Blood of Spain

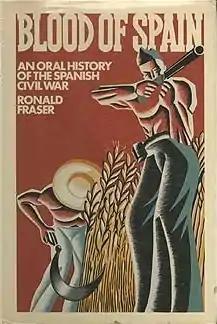
First edition (publ. Pantheon Books)

Blood of Spain: An Oral History of the Spanish Civil War (1979) by Ronald Fraser is an influential oral history of the Spanish Civil War.